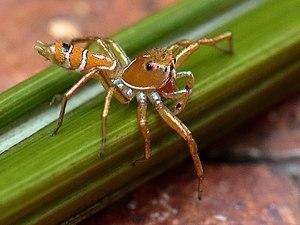
Cosmophasis bitaeniata est une espèce d'araignées aranéomorphes de la famille des Salticidae et du genre Cosmophasis.